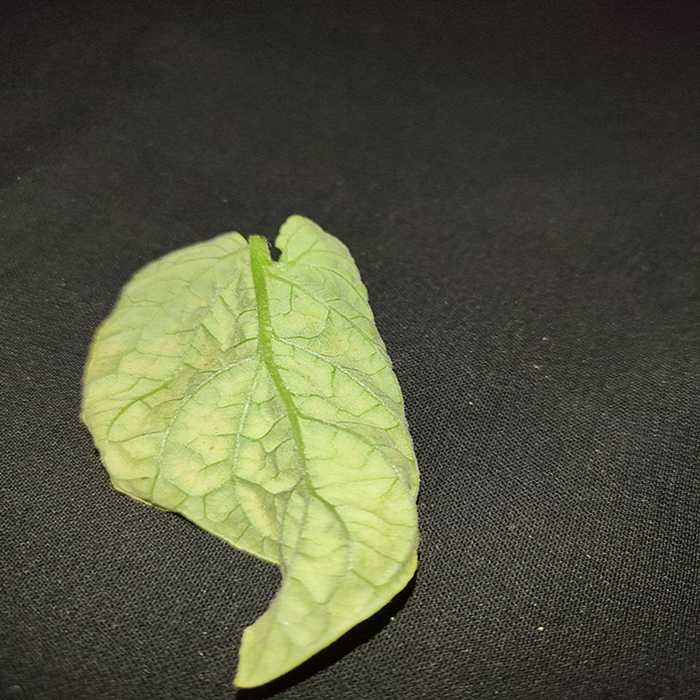
Plant: Tomato
Label: Tomato spotted wilt